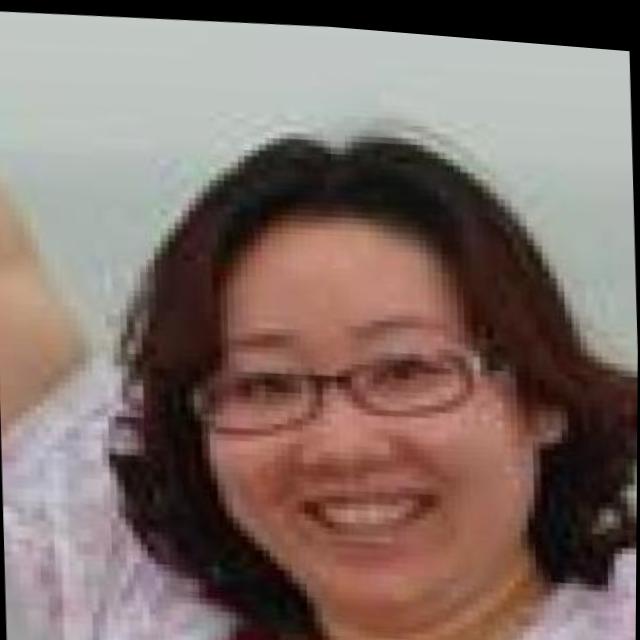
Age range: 21-44